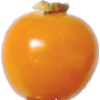
Label: Physalis 1